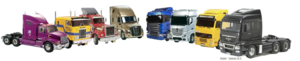
Gamme de camion tamiya
Les camions radiocommandés sont des modèles réduits de véritables camions pilotés à distance via une radiocommande.